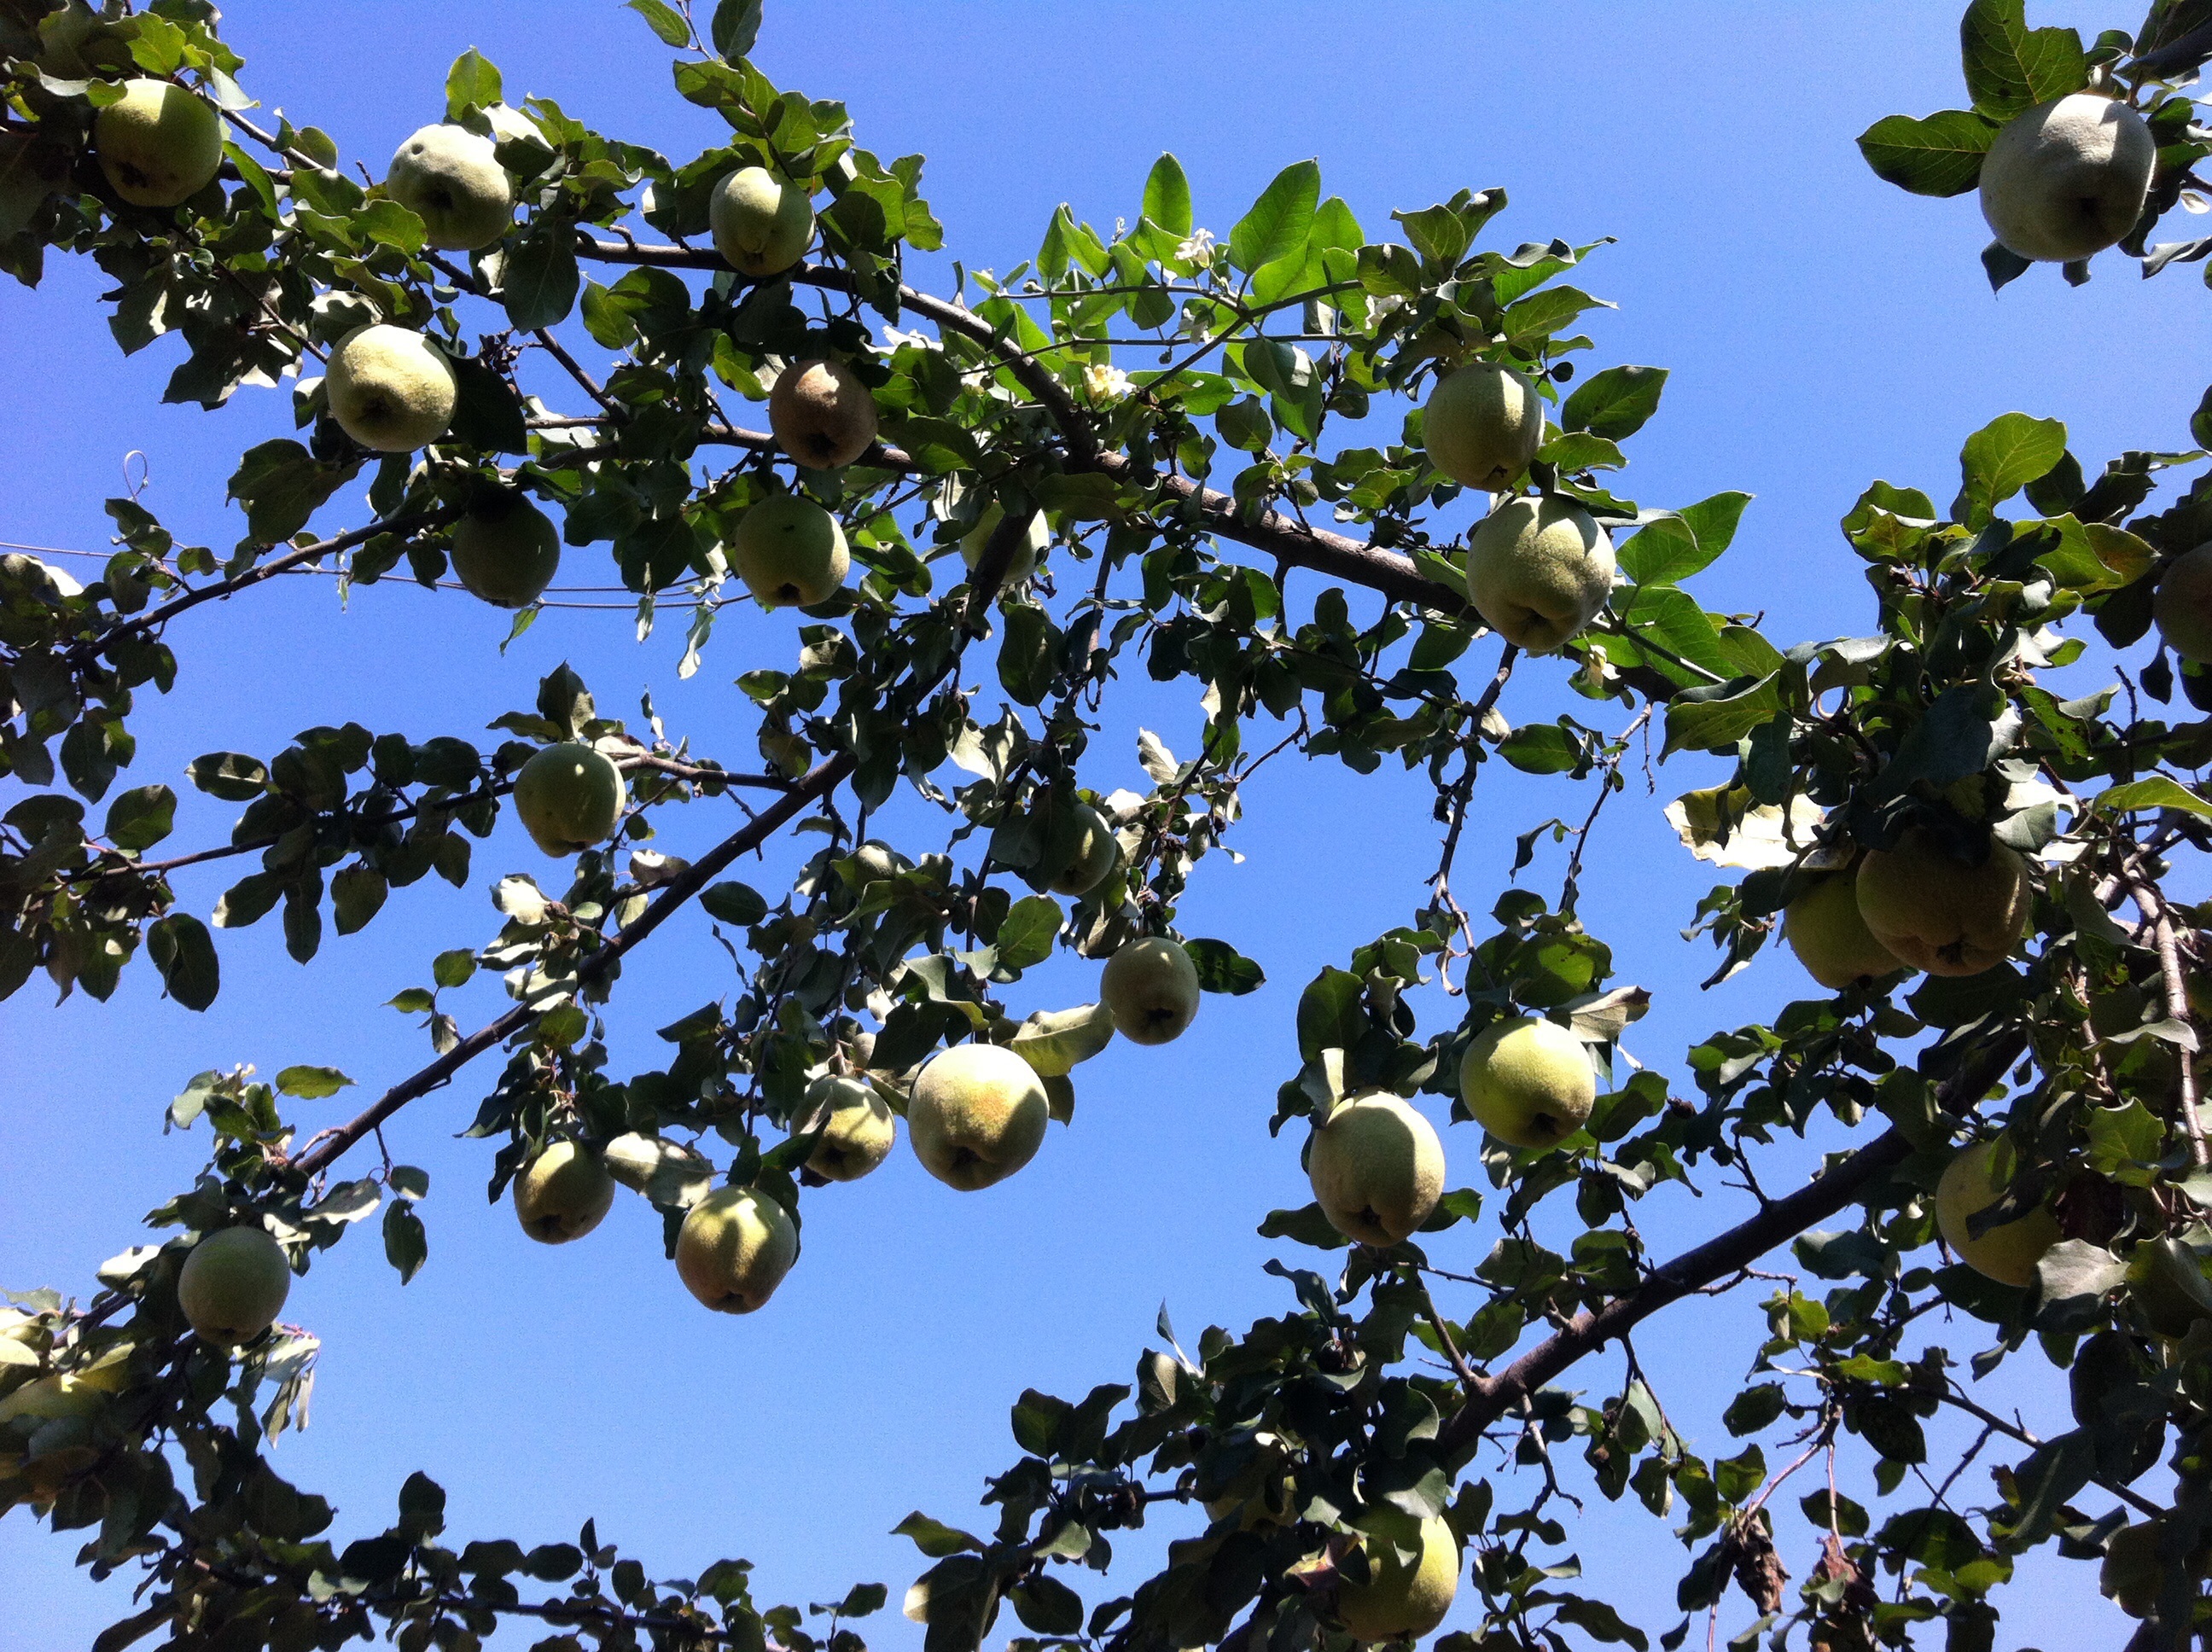
tree, nature, branch, blossom, plant, fruit, sunlight, leaf, flower, orchard, ripe, food, green, harvest, produce, evergreen, botany, flora, shrub, pears, pear tree, flowering plant, woody plant, land plant